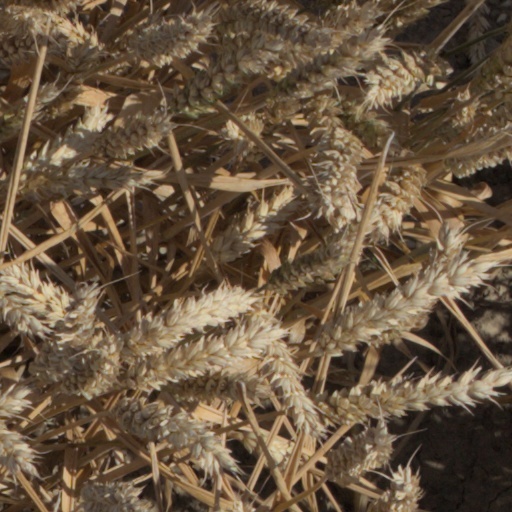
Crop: wheat